Gurbanguly Berdimuhamedow

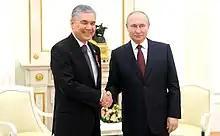
Berdimuhamedow and Putin in 2022

The country's economy is under total state control. Numerous attempts to attract foreign investors into the country often end in lawsuits in international courts. In 2018, the International Center for the Settlement of Investment Disputes (arbitration, part of the World Bank group of organisations) received claims against Turkmenistan from Sece Inşaat (Turkey) and investment company Unionmatex Industrieanlagen GmbH (Germany).